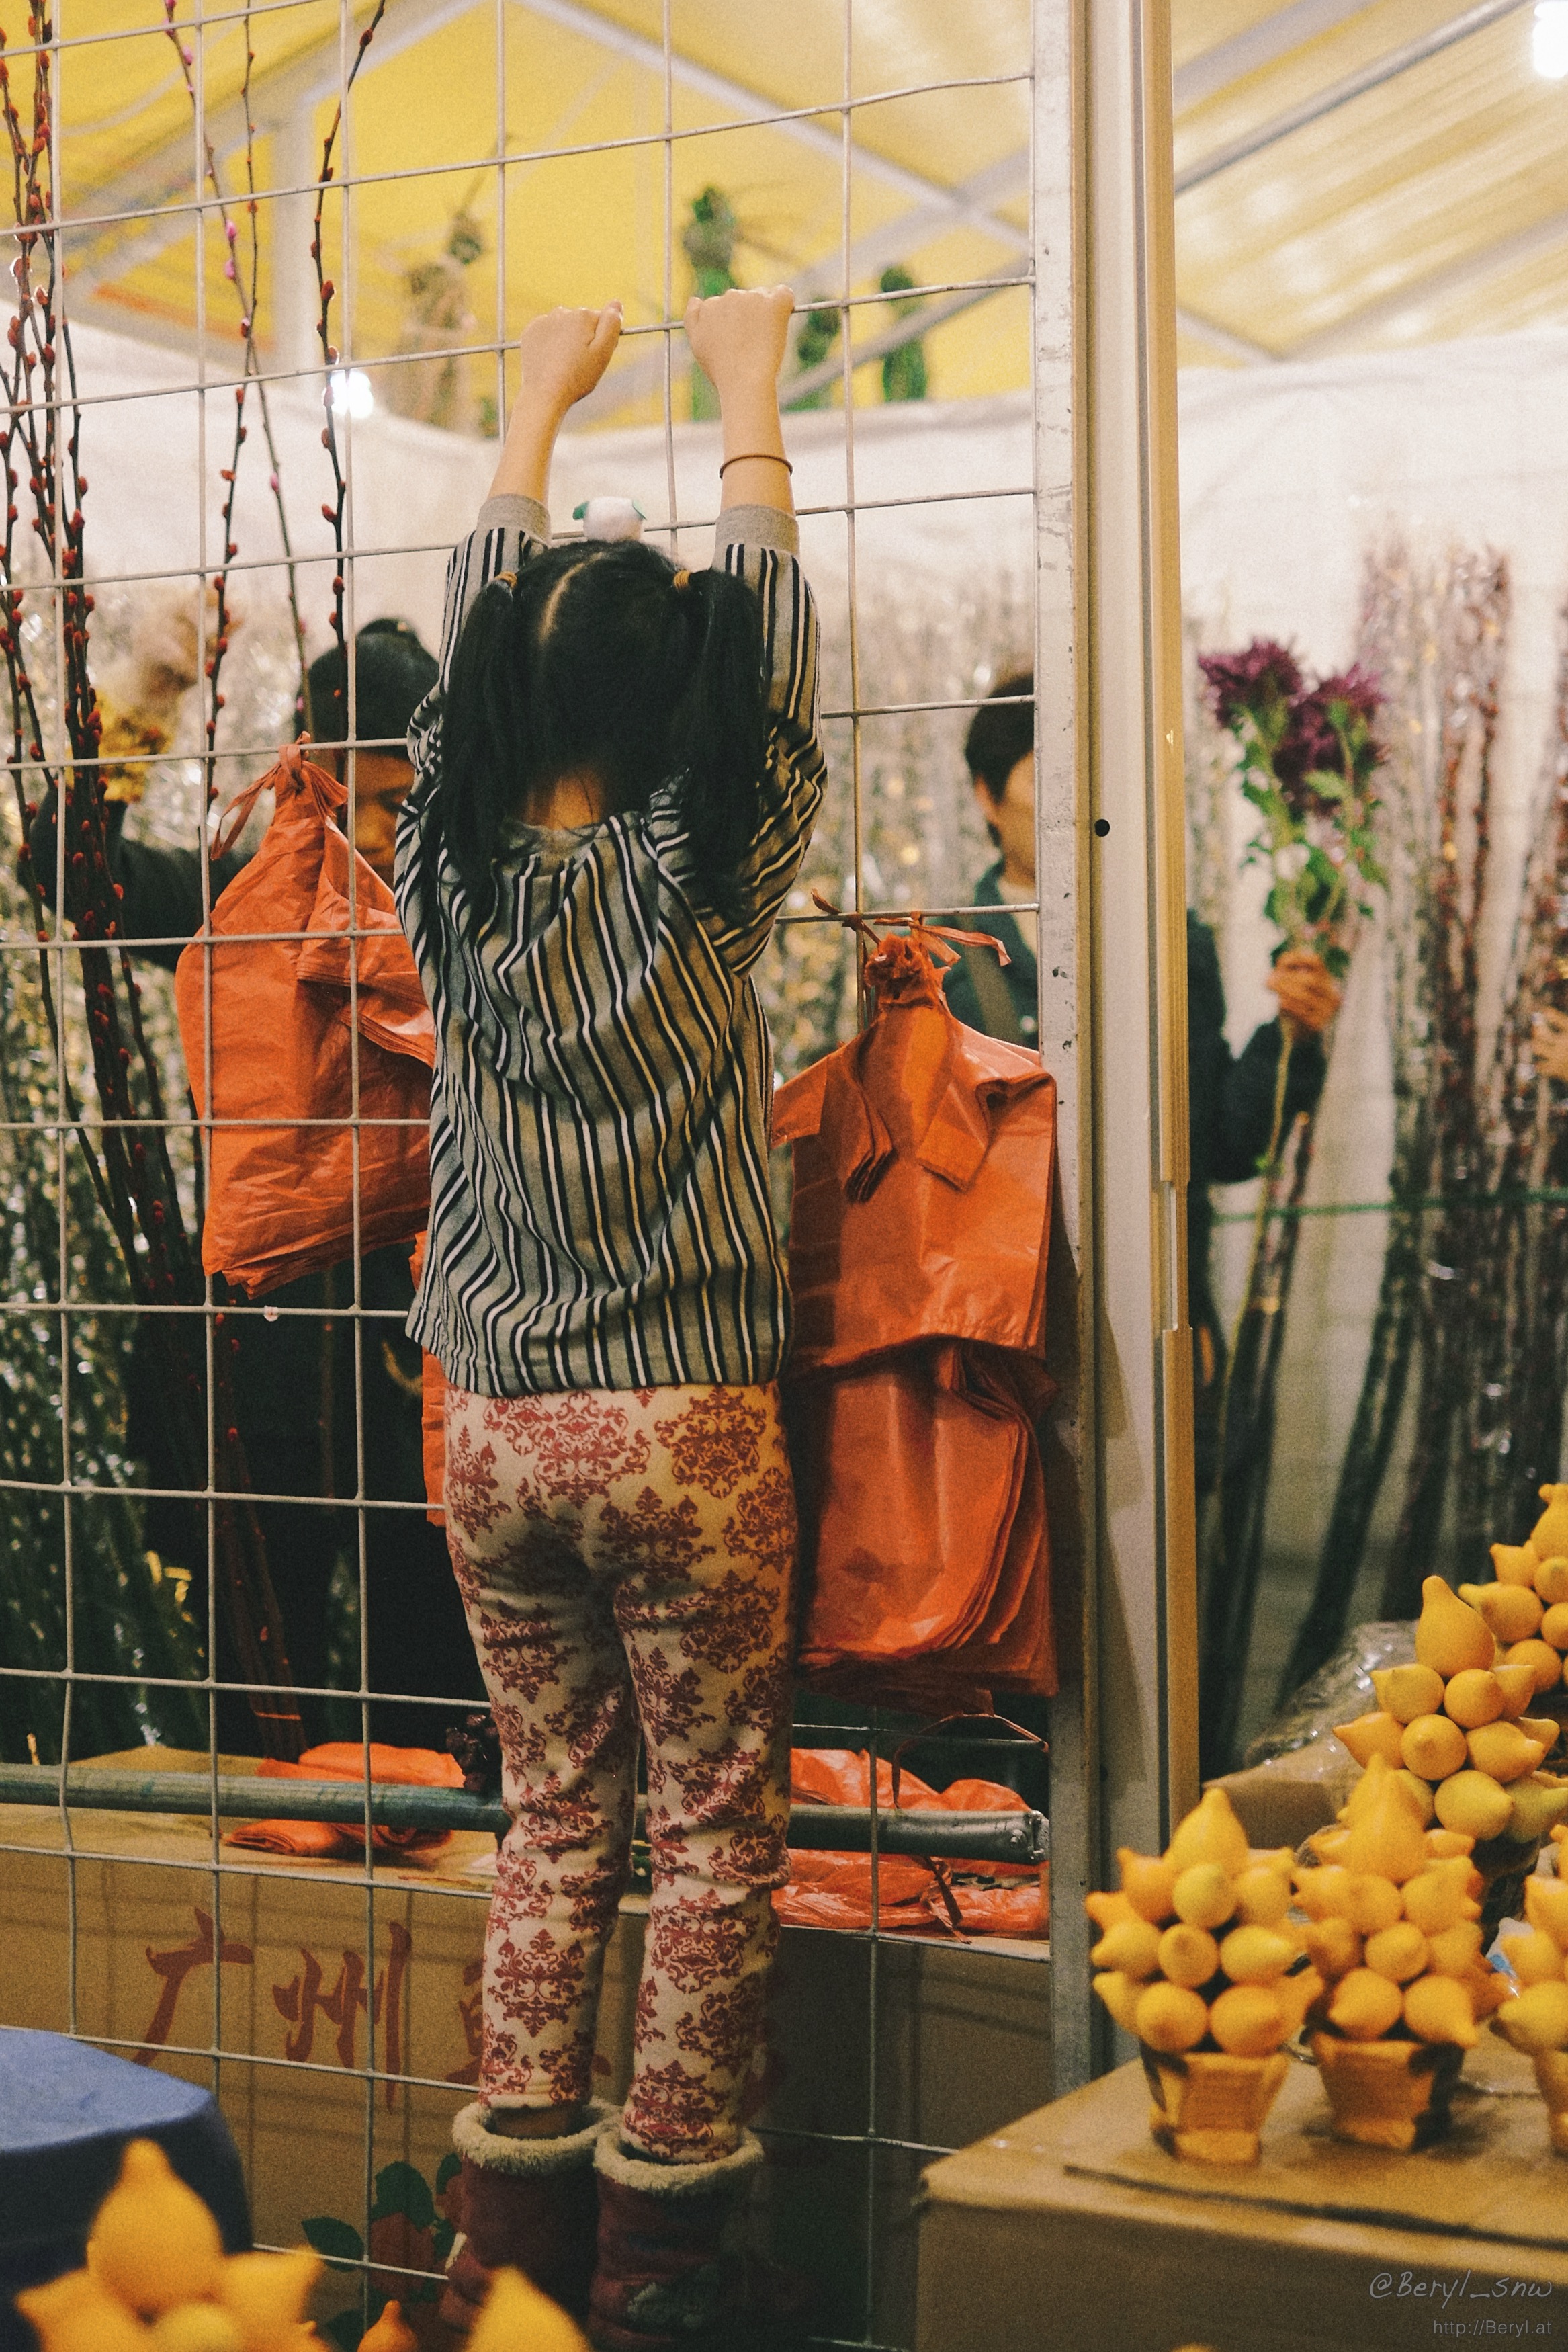
bokeh, blur, people, girl, street, flower, kid, city, urban, fujifilm, chinese, child, climbing, yellow, candid, art, children, 35mm, newyear, faceless, joy, canton, twintails, mirrorless, xpro1, snap, 350mmf14, snapshots, springfestival, vsco, chinesenewyear, fujinonxf35mmf14r, display window